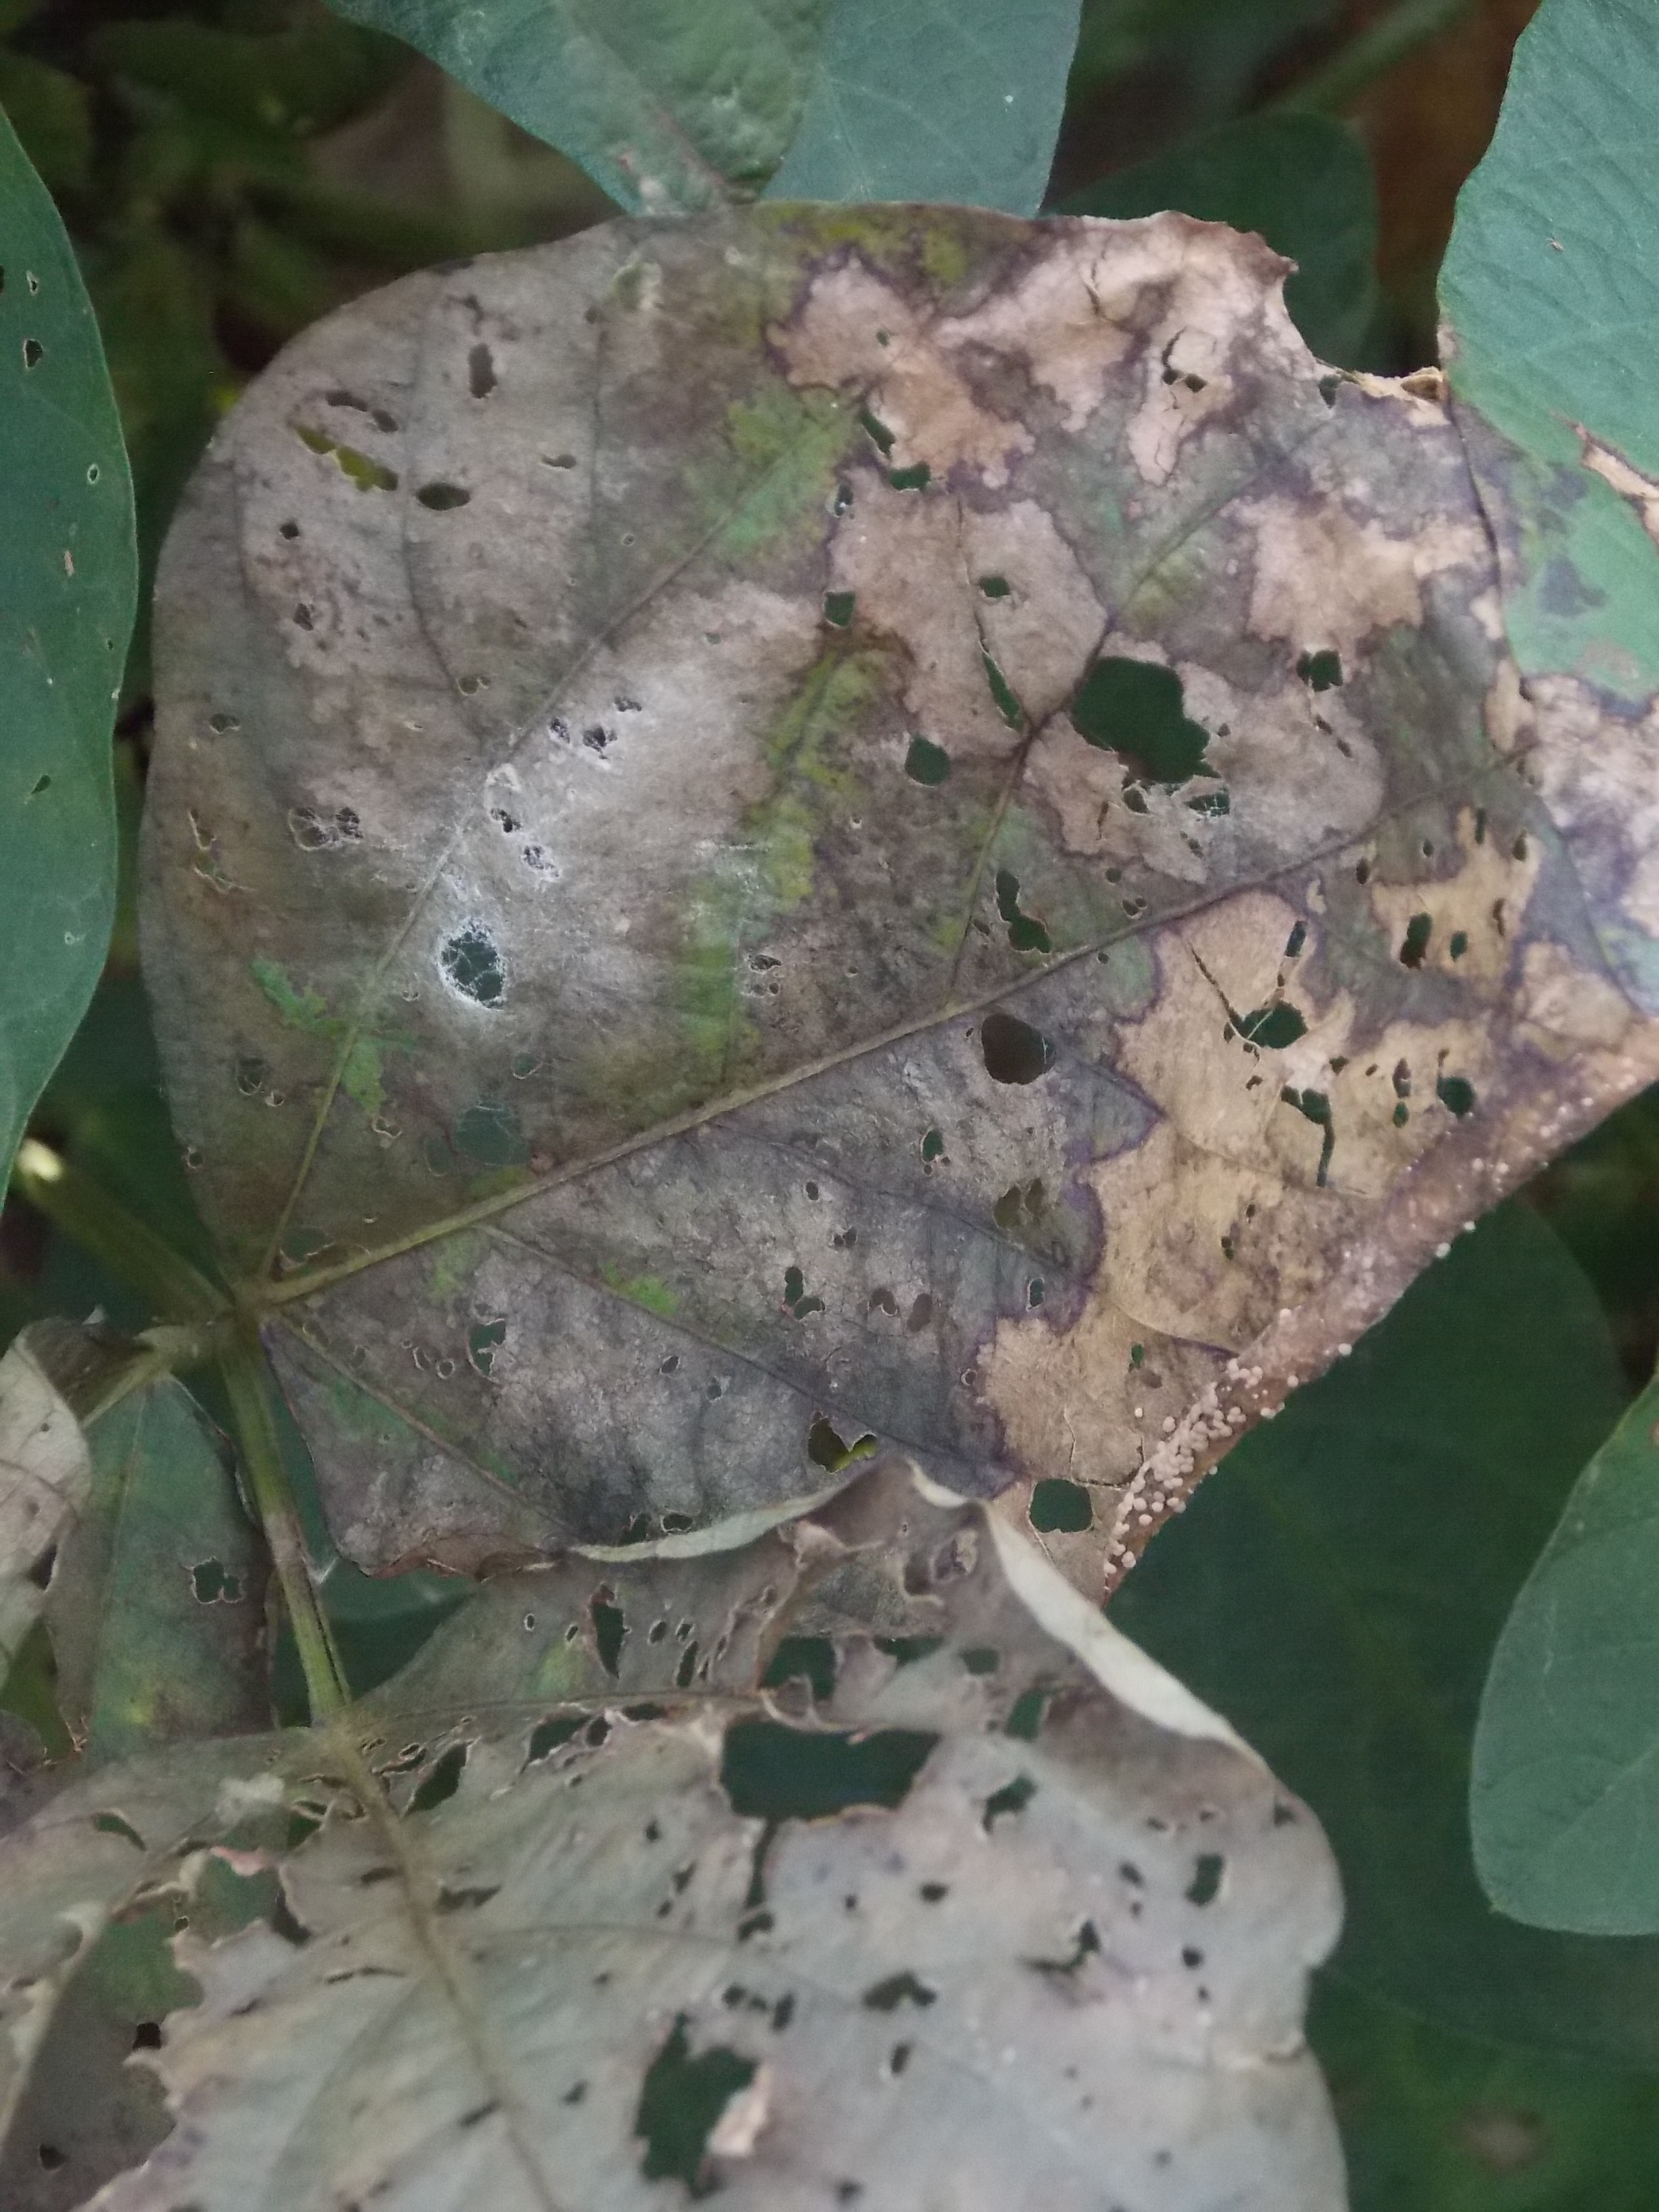
Label: Disease